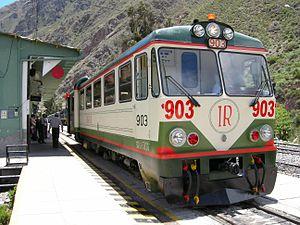
La série CP 9700 de la Caminhos de Ferro Portugueses - CP était une rame automotrice diesel-électrique en service de 1963 à 2001.